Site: brandenburg
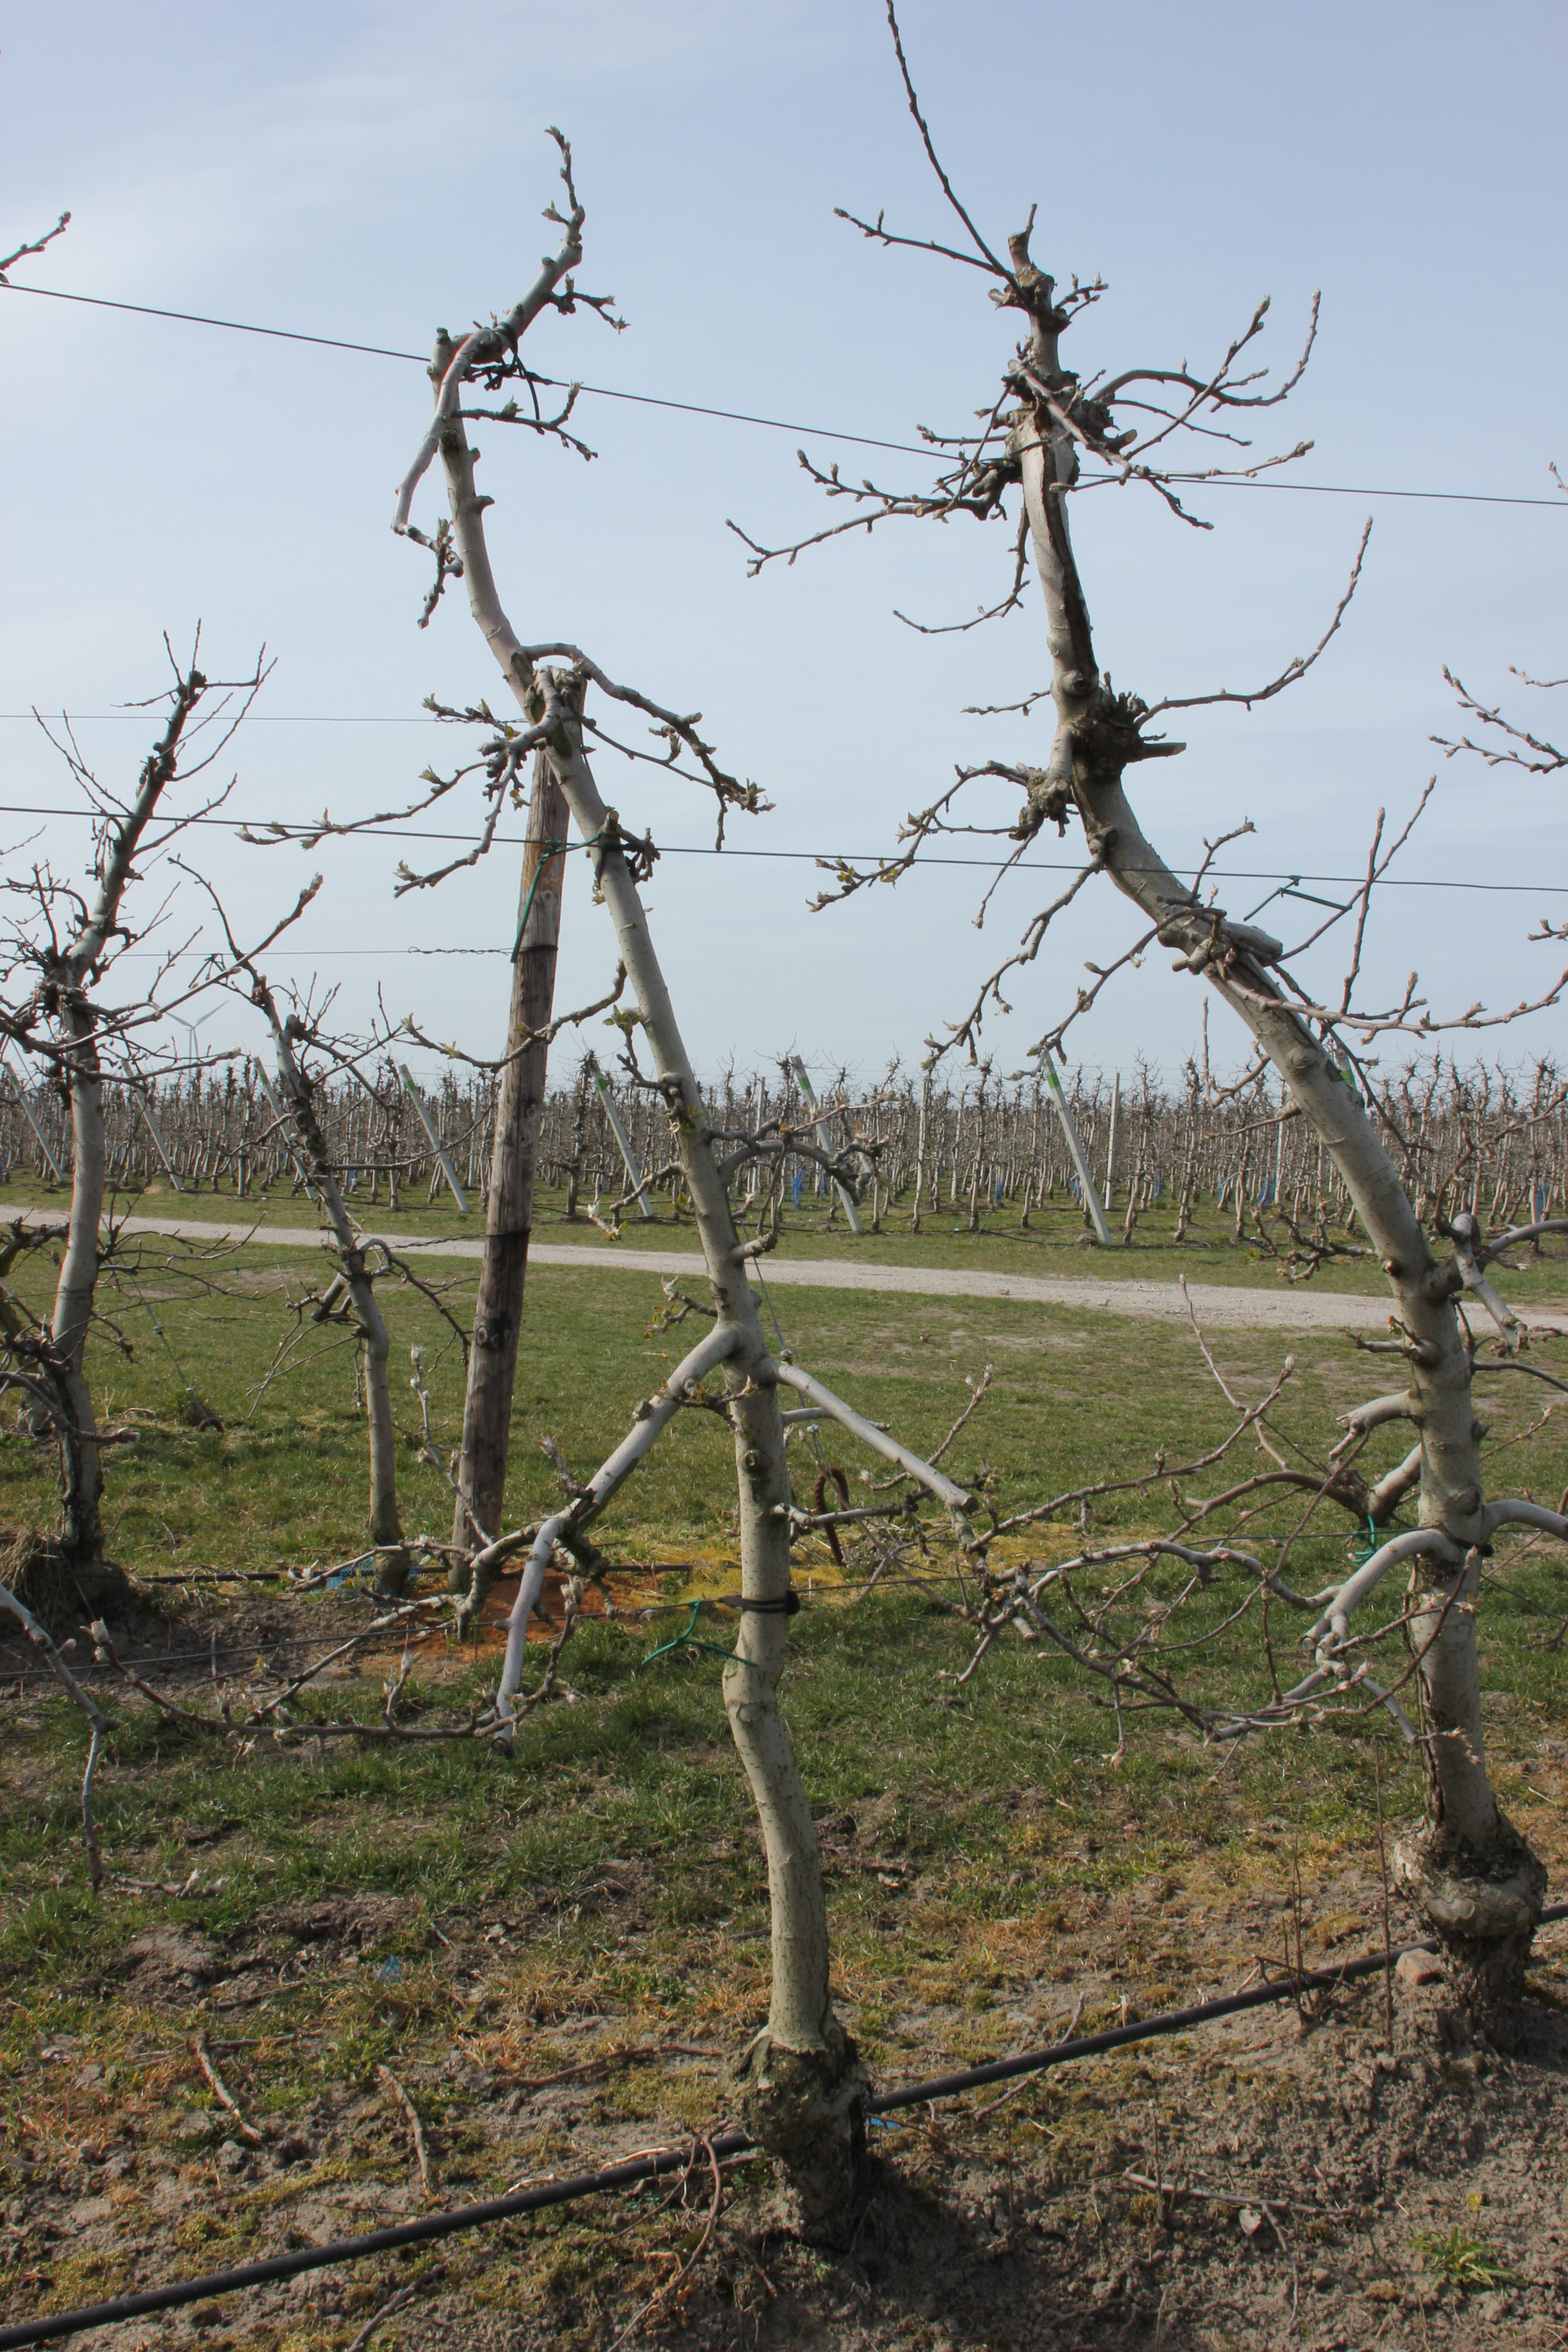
Growth stage (BBCH 54): Inflorescence emergence